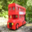
Label: bus